Arabella Sullivan

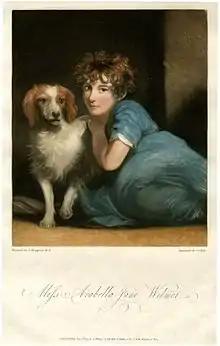
Portrait of Arabella Sullivan (1810), aged 13–14

She was the daughter of Barbarina Wilmot (née Ogle), later Barbarina Brand, Lady Dacre, and Valentine Henry Wilmot. She married Reverend Frederick Sullivan (1797–1873), vicar of Kimpton, Hertfordshire (and fourth son of Sir Richard Sullivan, 1st Baronet) and was the mother of Barbarina Grey, Lady Grey and Sir Francis Sullivan, 6th Baronet.